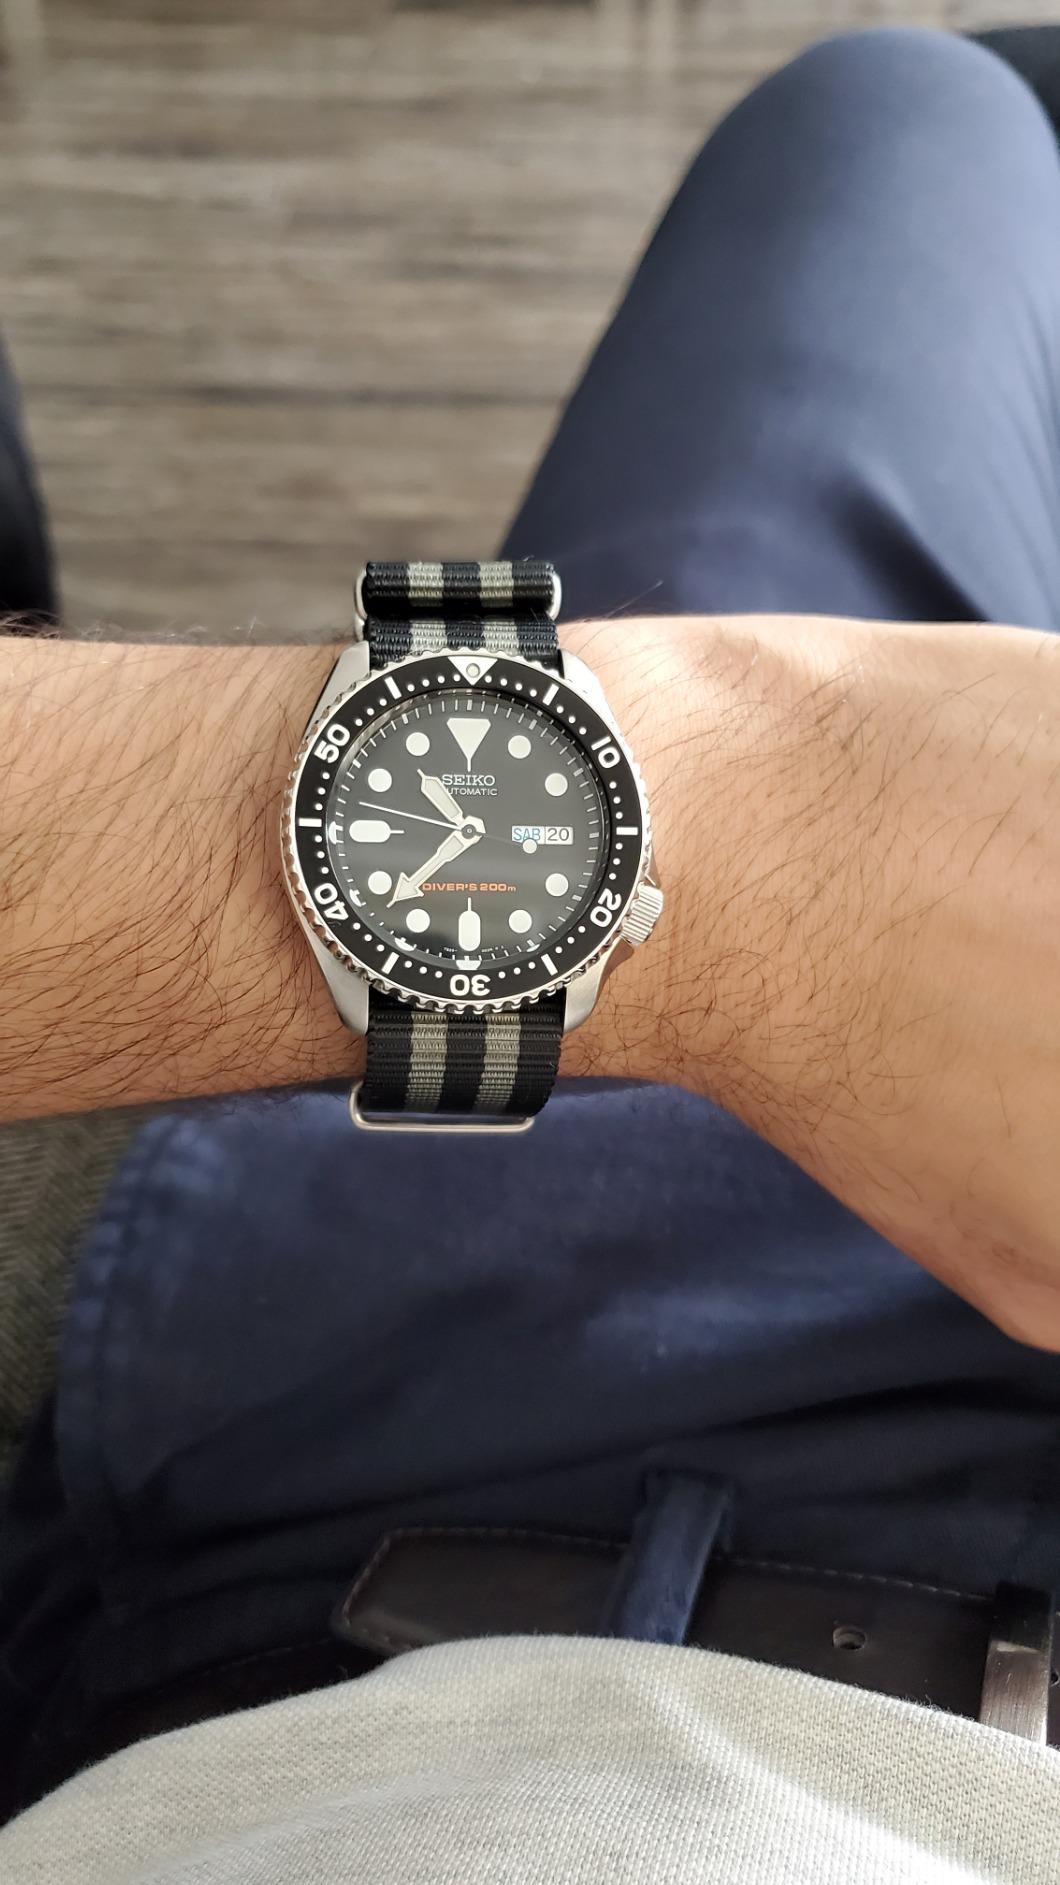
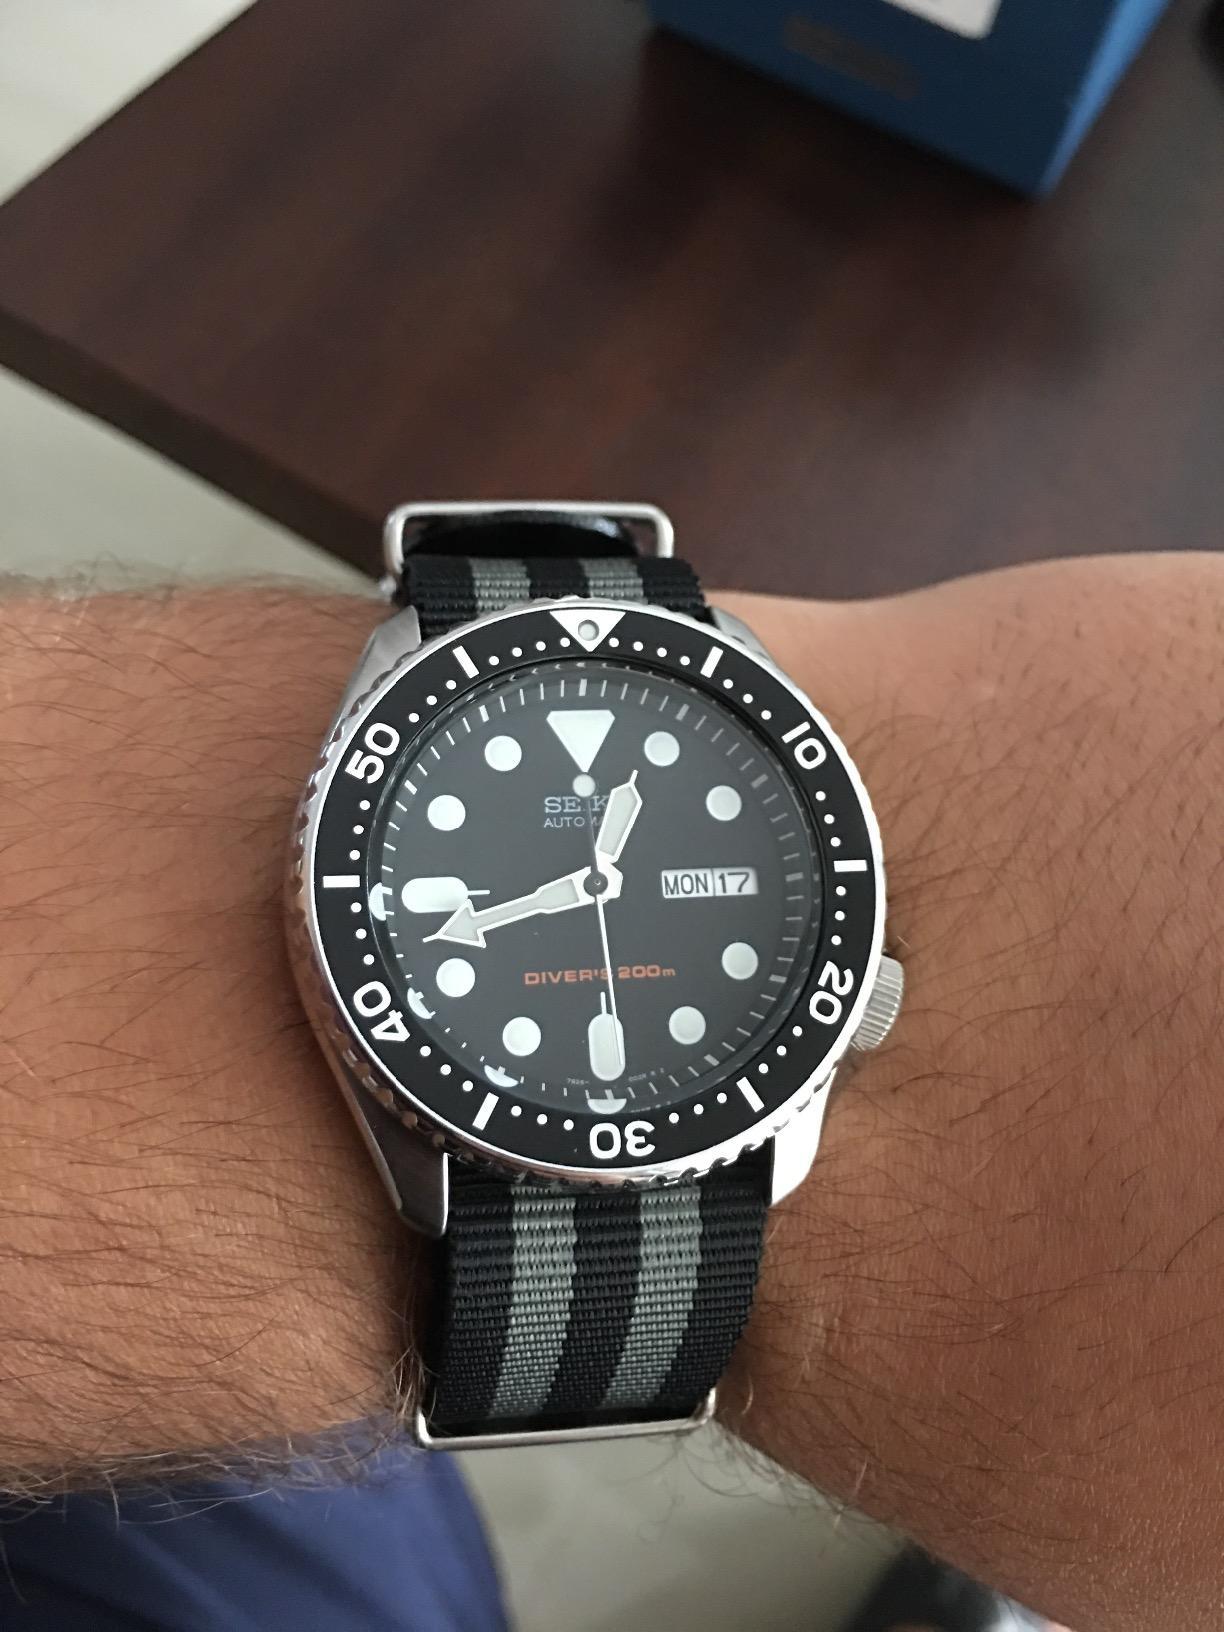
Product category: accessories_watch
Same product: yes